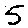
Label: 5